Benjamin Beard House

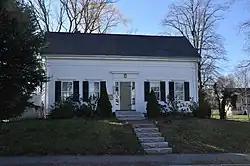

The Benjamin Beard House is a historic house in Reading, Massachusetts. Built in the early 1850s, it is a well-preserved example of a distinctive local variant of Greek Revival architecture. It was listed on the National Register of Historic Places in 1984.